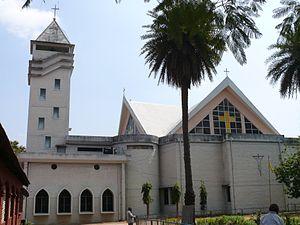
La cathédrale Saint-Patrick de Gumla (Jharkhand, Inde).